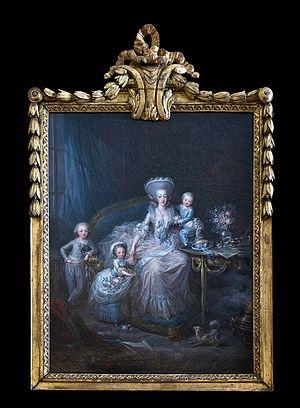
Marie Thérèse de Savoie (1756-1805), comtesse d'Artois, épouse de Charles, comte d'Artois, deuxième frère de Louis XVI, futur Charles X, et ses enfants Louis-Antoine, duc d'Angoulême (1775-1844), Sophie d'Artois (1776-1783), et Charles-Ferdinand, duc de Berry (1778-1820).